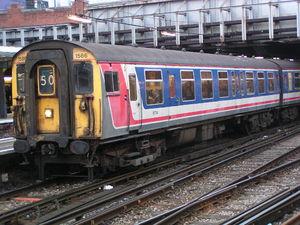
Les Class 450 ou 4DES sont des automotrices électriques de banlieue extérieures construites par Siemens à Krefeld en Allemagne entre 2002 et 2006, mises en service à partir de 2003 pour desservir les grandes villes du Sud-Ouest de Londres en partant de la gare de Waterloo et achever le remplacement final des dans le projet de renouvellement des Trains de banlieue de South West Trains lancé en 1998. Dans les années 2000 les Class 444 et 458 furent les premiers éléments a engendrer le retrait des unités dépassant la quarantaine. Les unités 450 font partie de la famille Désiro UK de Siemens qui comprend également les classes 185, 350, 360, 380 et 444.
Les British Railways exploitaient une grande variété d' unités multiples électriques destinées aux lignes électrifiées.
Le matériel moteur des chemins de fer britanniques, est constitué d'une grande diversité de locomotives et de rames automotrices qui ont été exploitées sur le réseau ferroviaire britannique. Cette page liste tous les engins qui ont été repris dans la classification TOPS et tout le parc de traction moderne mis en service sur le réseau principal depuis 1948. Sont exclus le matériel remorqué, les engins de traction modernes en service avant 1948 et les machines à vapeur en service avant 1968.